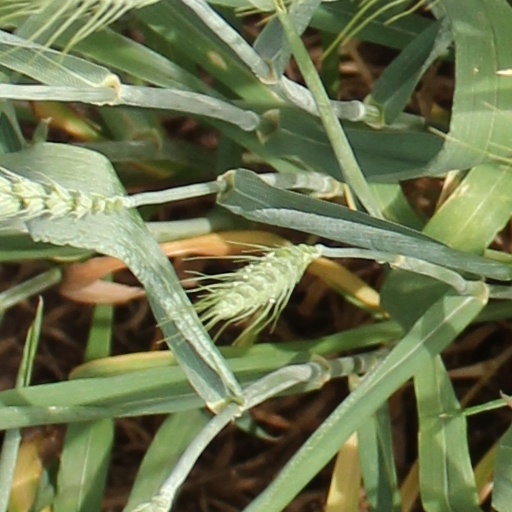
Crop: wheat